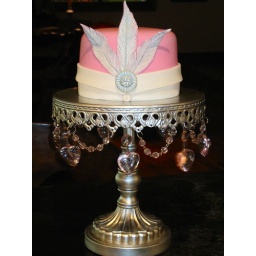
Cute little pink cake for a special birthday.....feathers are inspired by Lori Hutchinson.